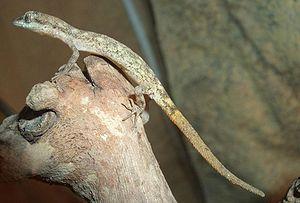
Étant donnée la grande taille du pays et les variétés climatiques dues à des facteurs divers les différences d'altitude, le niveau des précipitations et de l'évaporation, les types de sols etc. le territoire de l'Iran possède une grande quantité de biomes et de biotopes, ce qui revient à dire une importante variété dans la flore et la faune autochtone.